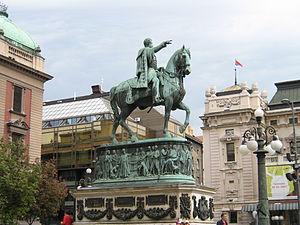
Cet article recense les monuments culturels du district de la Ville de Belgrade en Serbie.